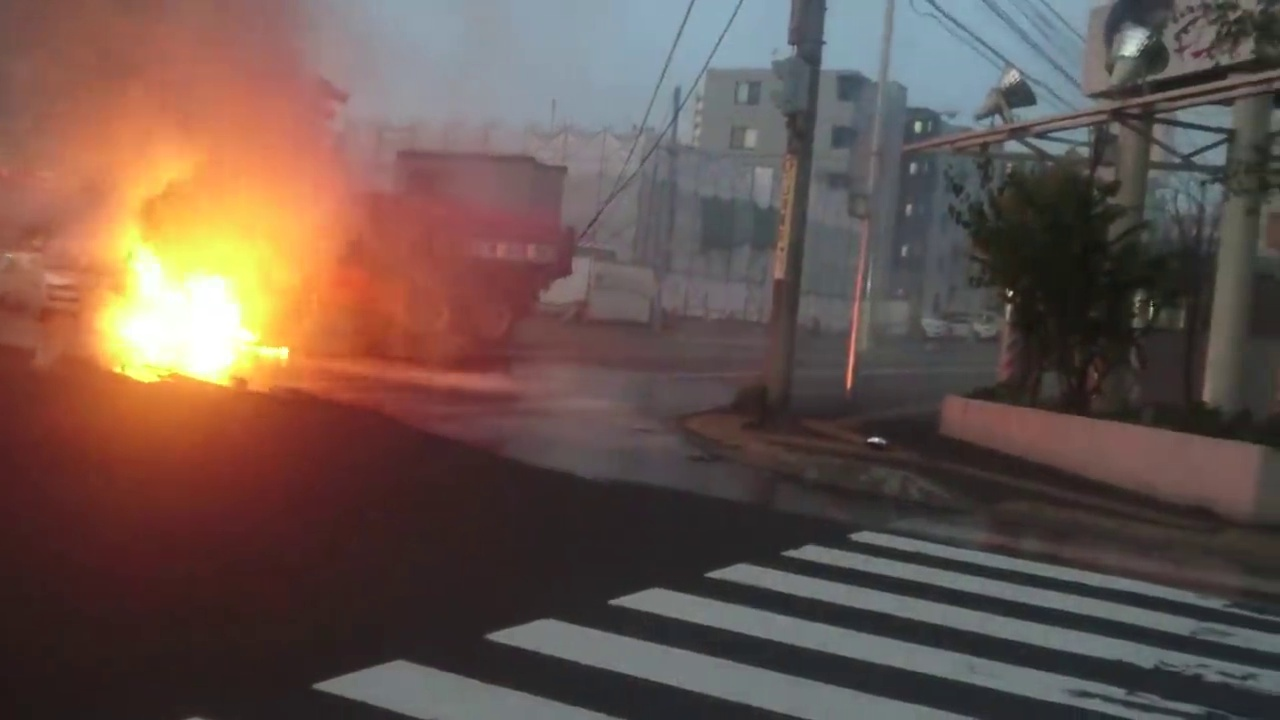
Fire: yes
Smoke: yes